Golosov Ravine

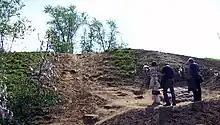
Stone veneration in Kolomenskoe

Golosov Ravine (Голосов Овраг), also known as Vlasov (Власов) ravine is a deep ravine located in Moscow, Russia. It is situated between the Kolomenskoe Hill and Dyakovo Hill and contains several springs and a brook at its bottom. On the left side of the ravine, there is a Neopagan shrine that centers around two revered "sacred stones". In 2006–2007, while Kolomenskoye was being reconstructed, efforts were made to strengthen the edges of the ravine. This included the construction of sturdy pathways and stairs along the sides of the ravine, making it more accessible and safe for visitors.